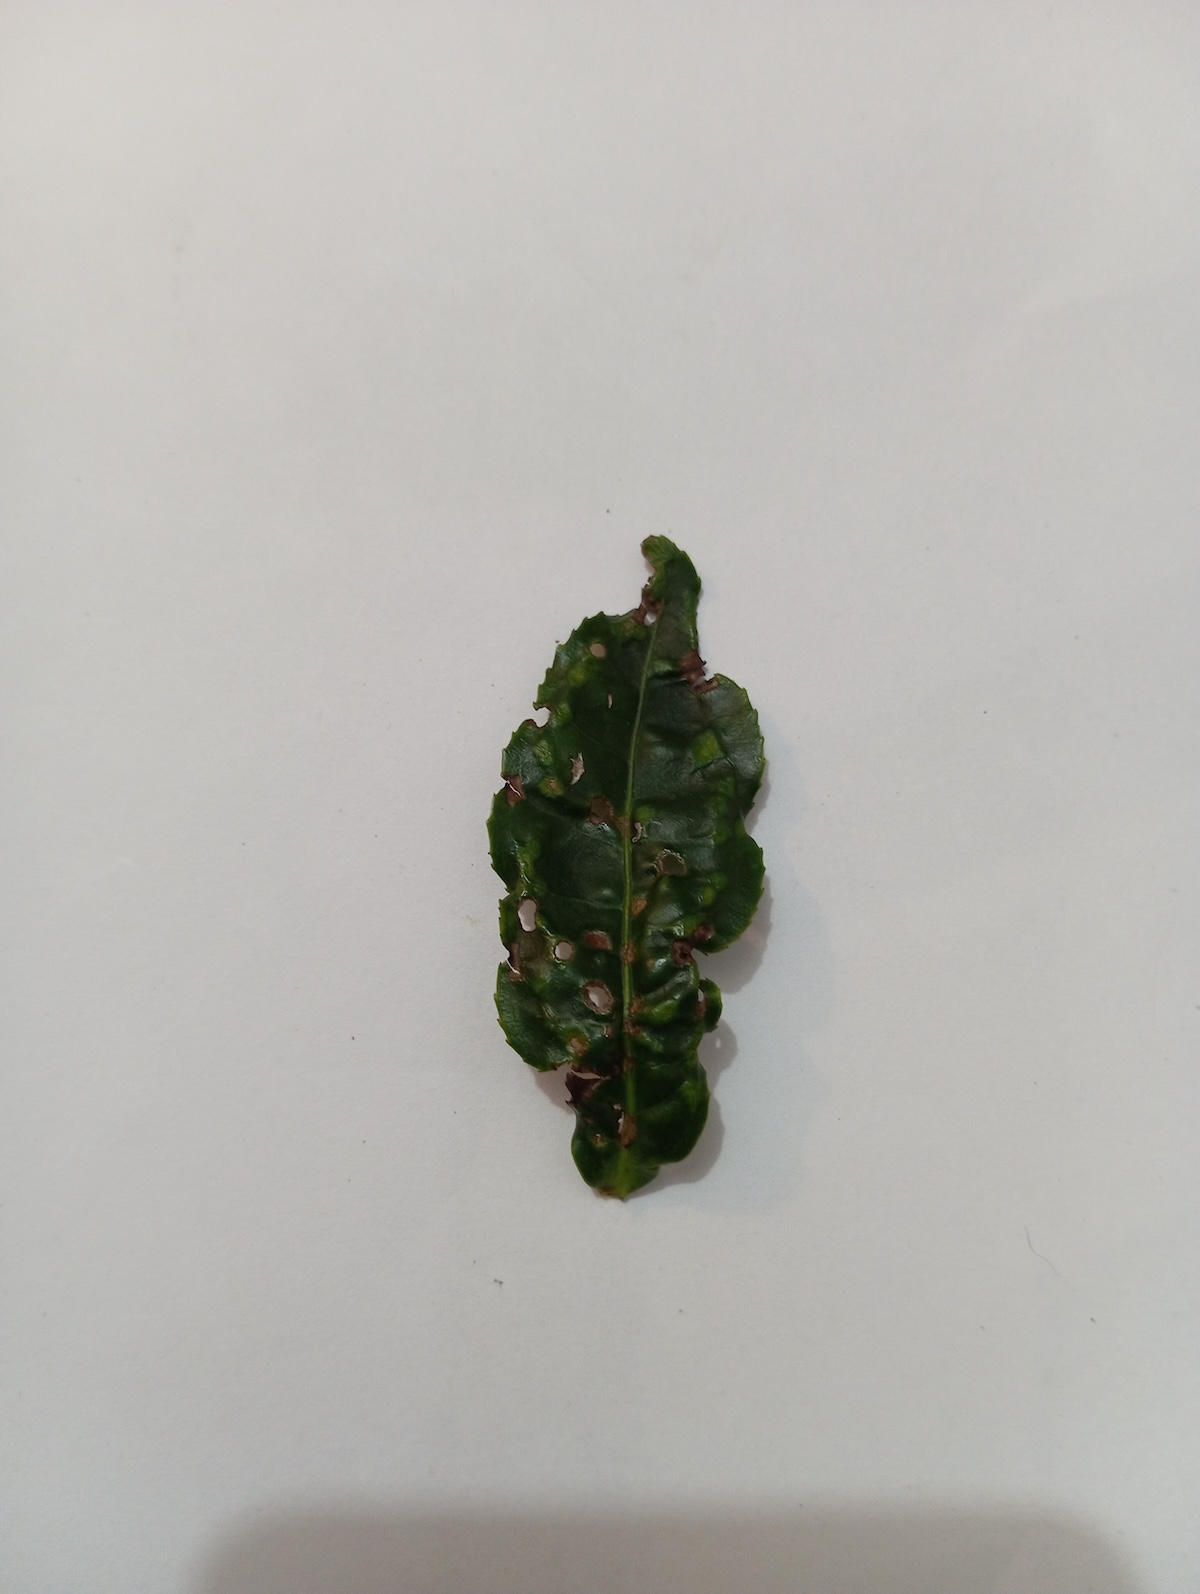
Label: Green mirid bug